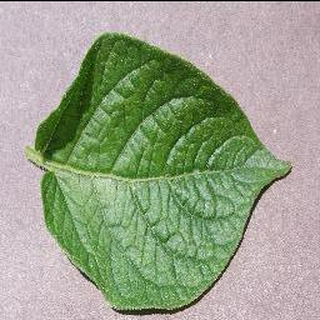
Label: healthy_potato